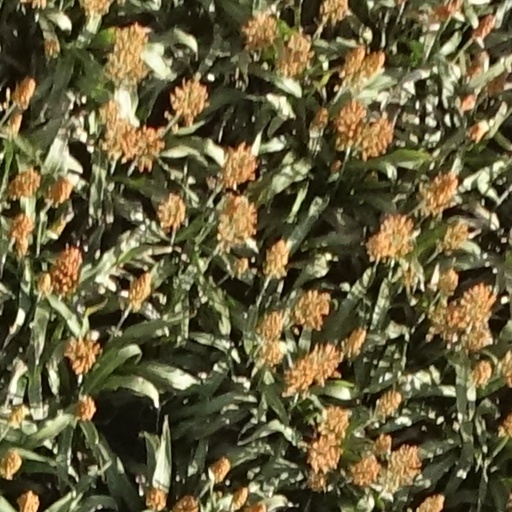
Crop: sorghum